2023 Indianapolis 500

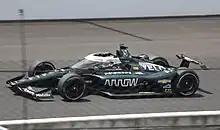
O'Ward leading the race

On lap 184, Josef Newgarden passed Felix Rosenqvist entering turn 1. Rosenqvist slid wide in the wake of Newgarden's car and impacted the outside wall. Rosenqvist attempted to retain control of the car, but lost control entering turn two and spun. As he spun backwards onto the racing surface, Rosenqvist collected Kyle Kirkwood, which completely dislodged the left-rear tire on Kirkwood's car. Kirkwood impacted the outside wall in turn 2 heavily, with the impact causing the car to flip over and slide to a halt upside down. Neither Rosenqvist nor Kirkwood were injured in the accident. During the incident, the dislodged tire from Kirkwood's car was launched above the catch-fencing outside of turn 2 and out of the race track. The tire went over a grandstand and landed on the left front end of a Chevrolet Cruze that was parked in a lot between two sections of seating outside turn two. Robin Matthews, the owner of the damaged car, received a tour of the speedway as compensation. On June 1, four days after the race, Indianapolis Motor Speedway management announced that they would be presenting Matthews with a new car.